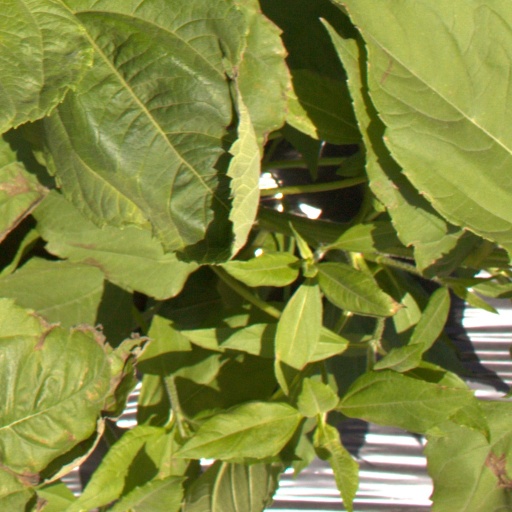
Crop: Jerusalem artichoke